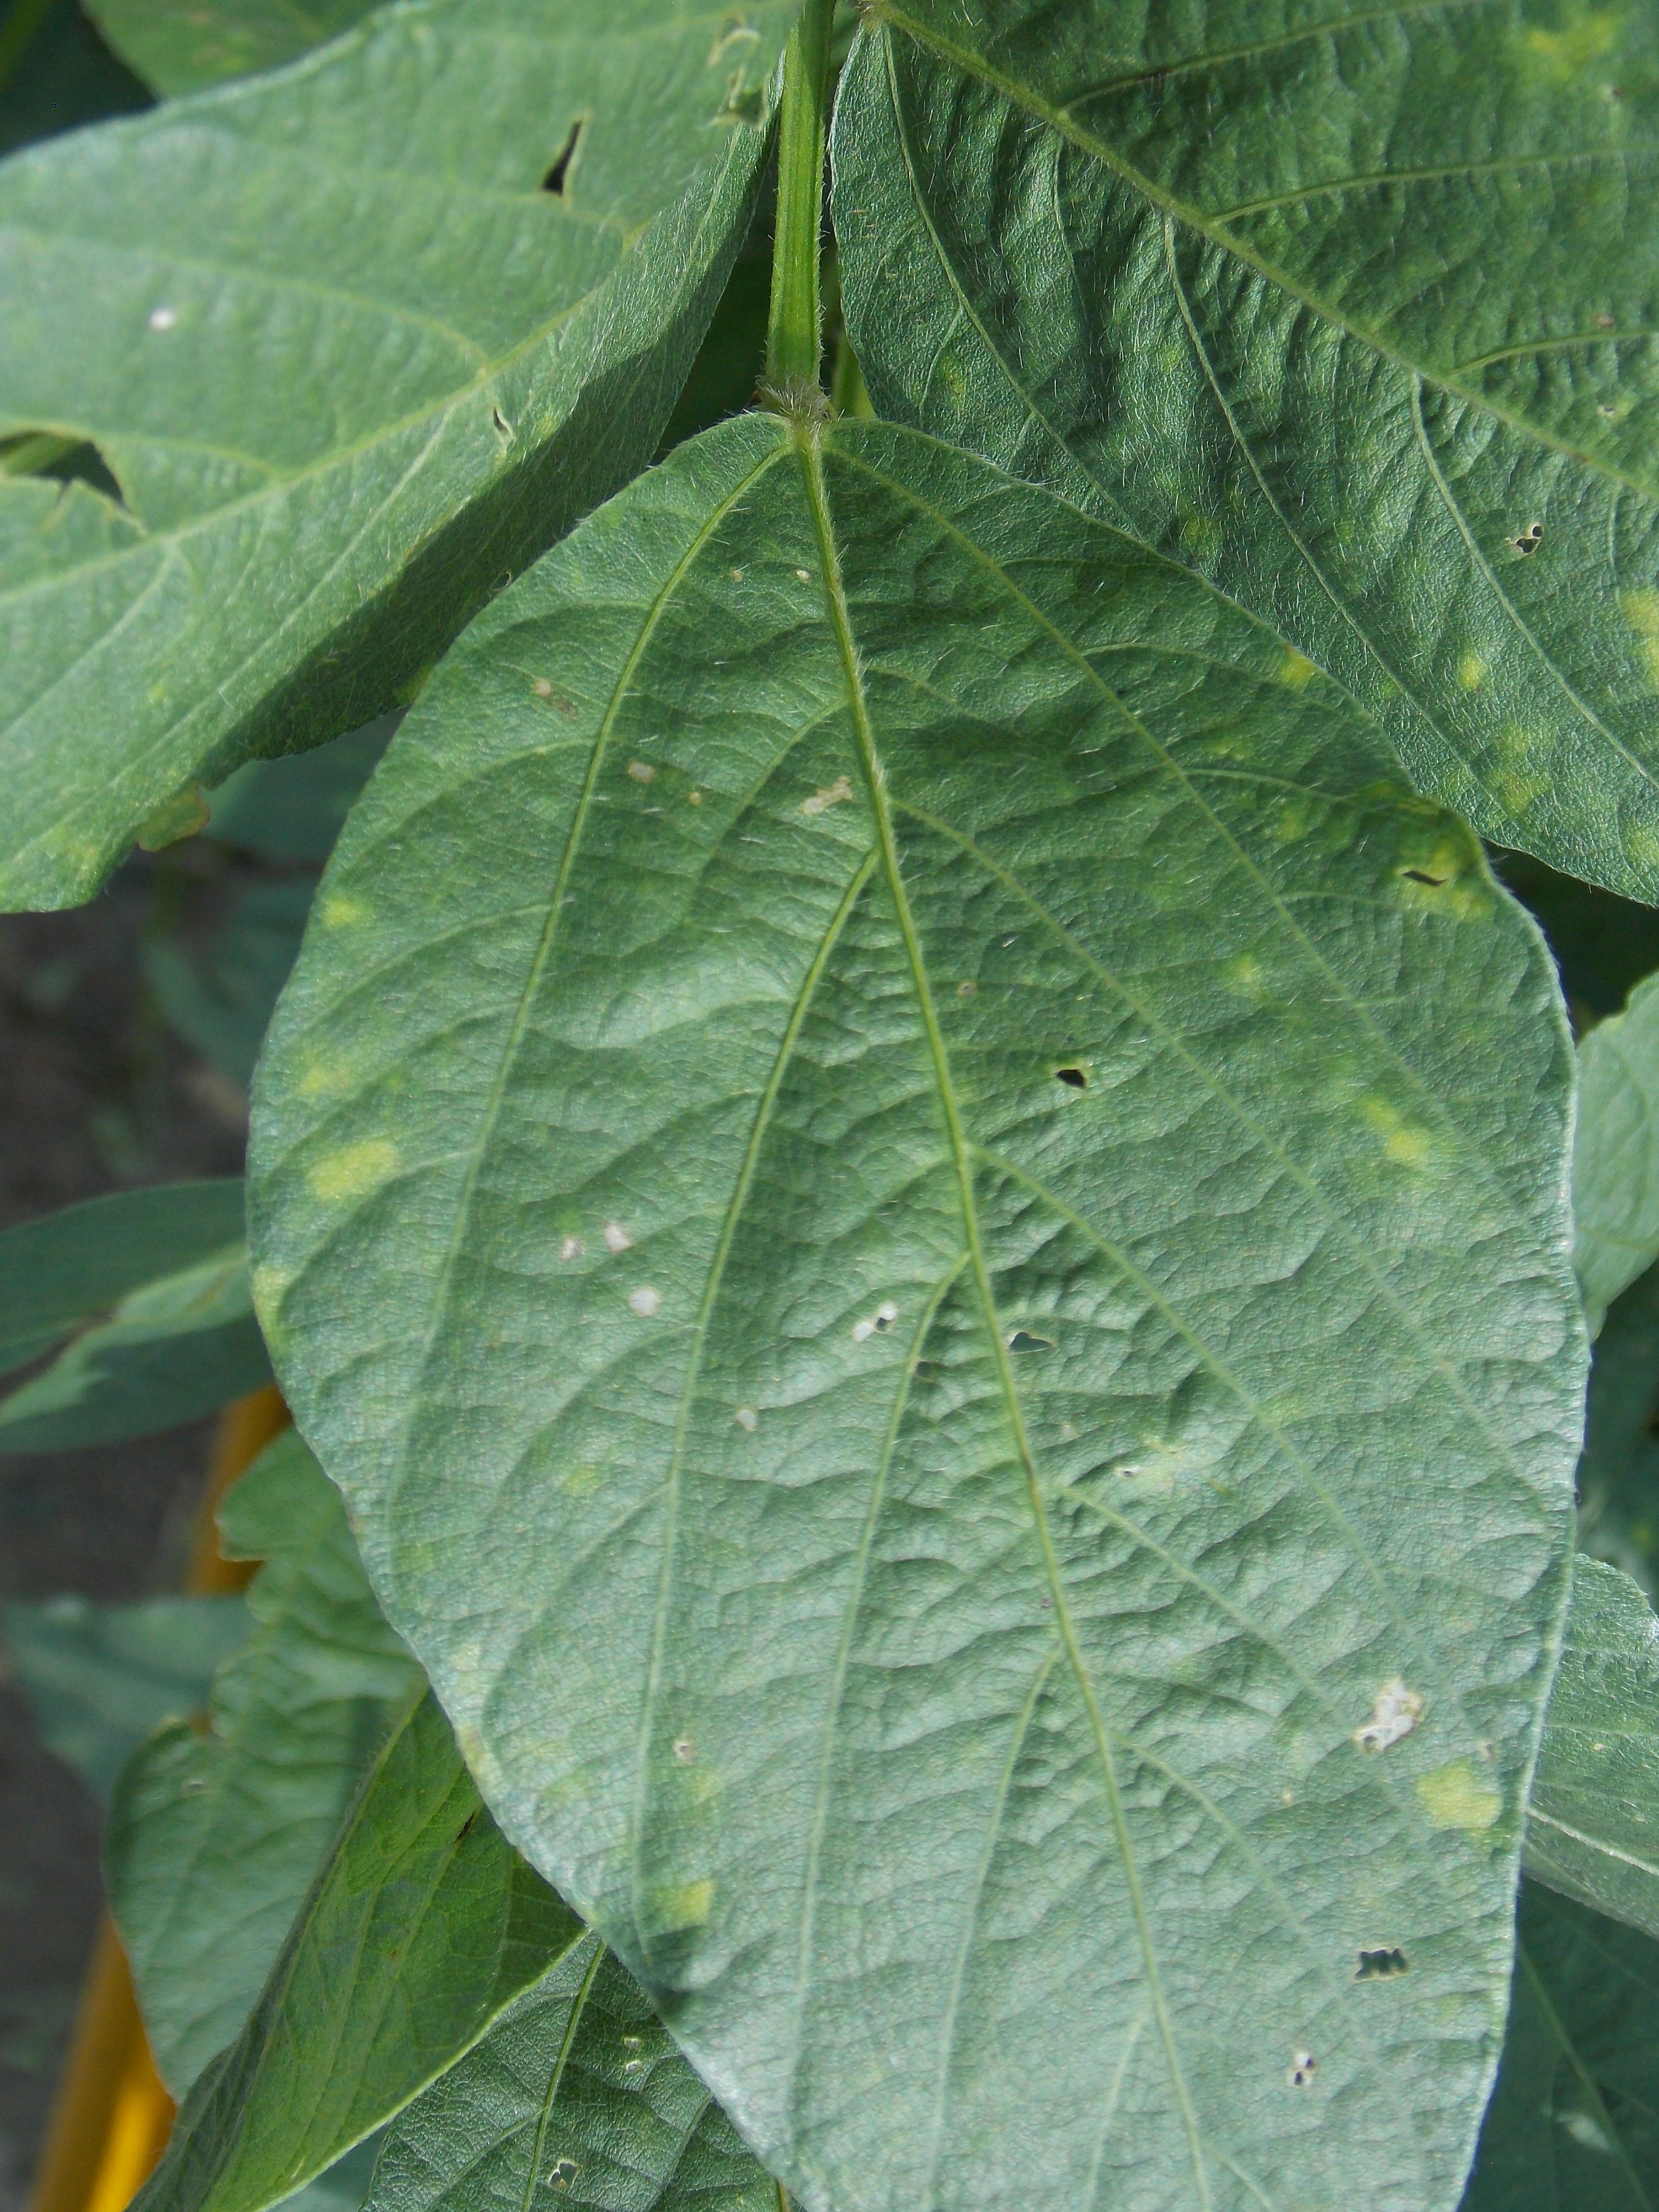
Label: Disease